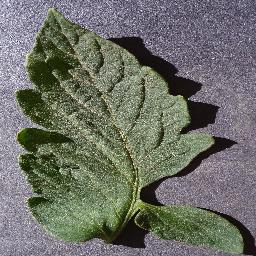
Label: Tomato___healthy